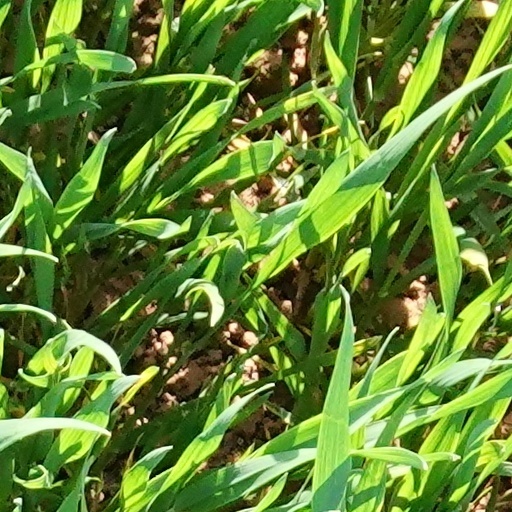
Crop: wheat